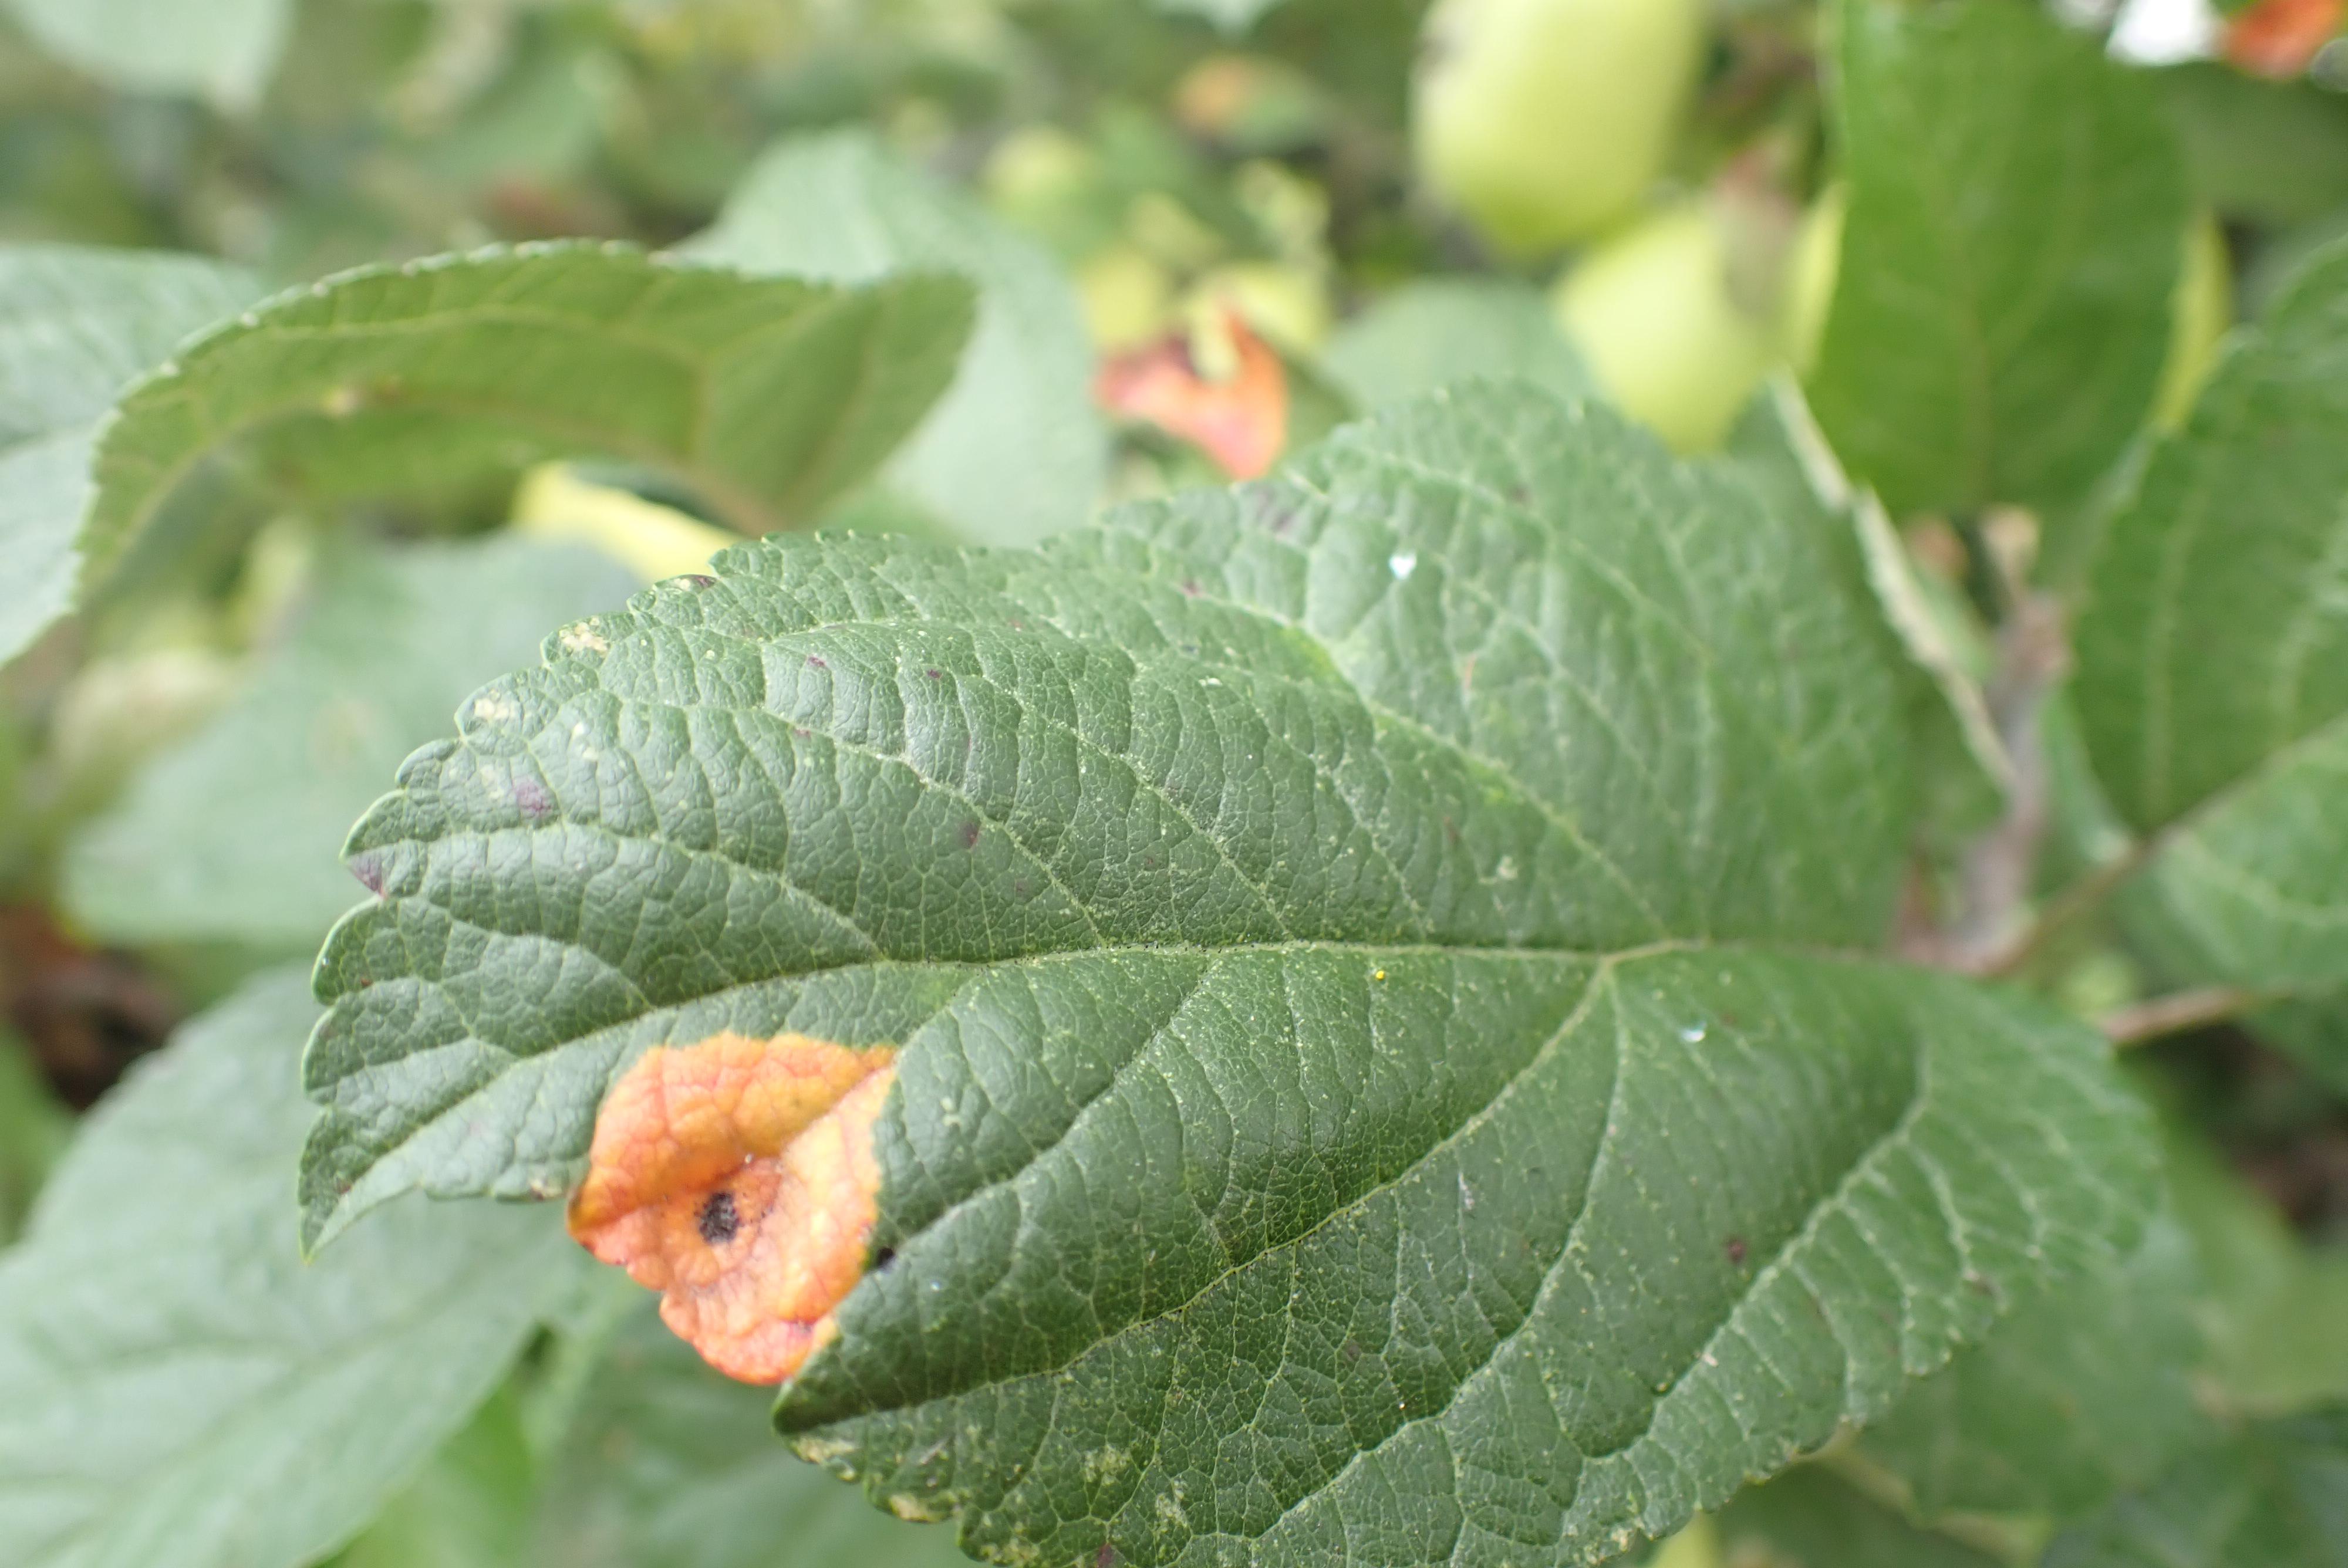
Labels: rust